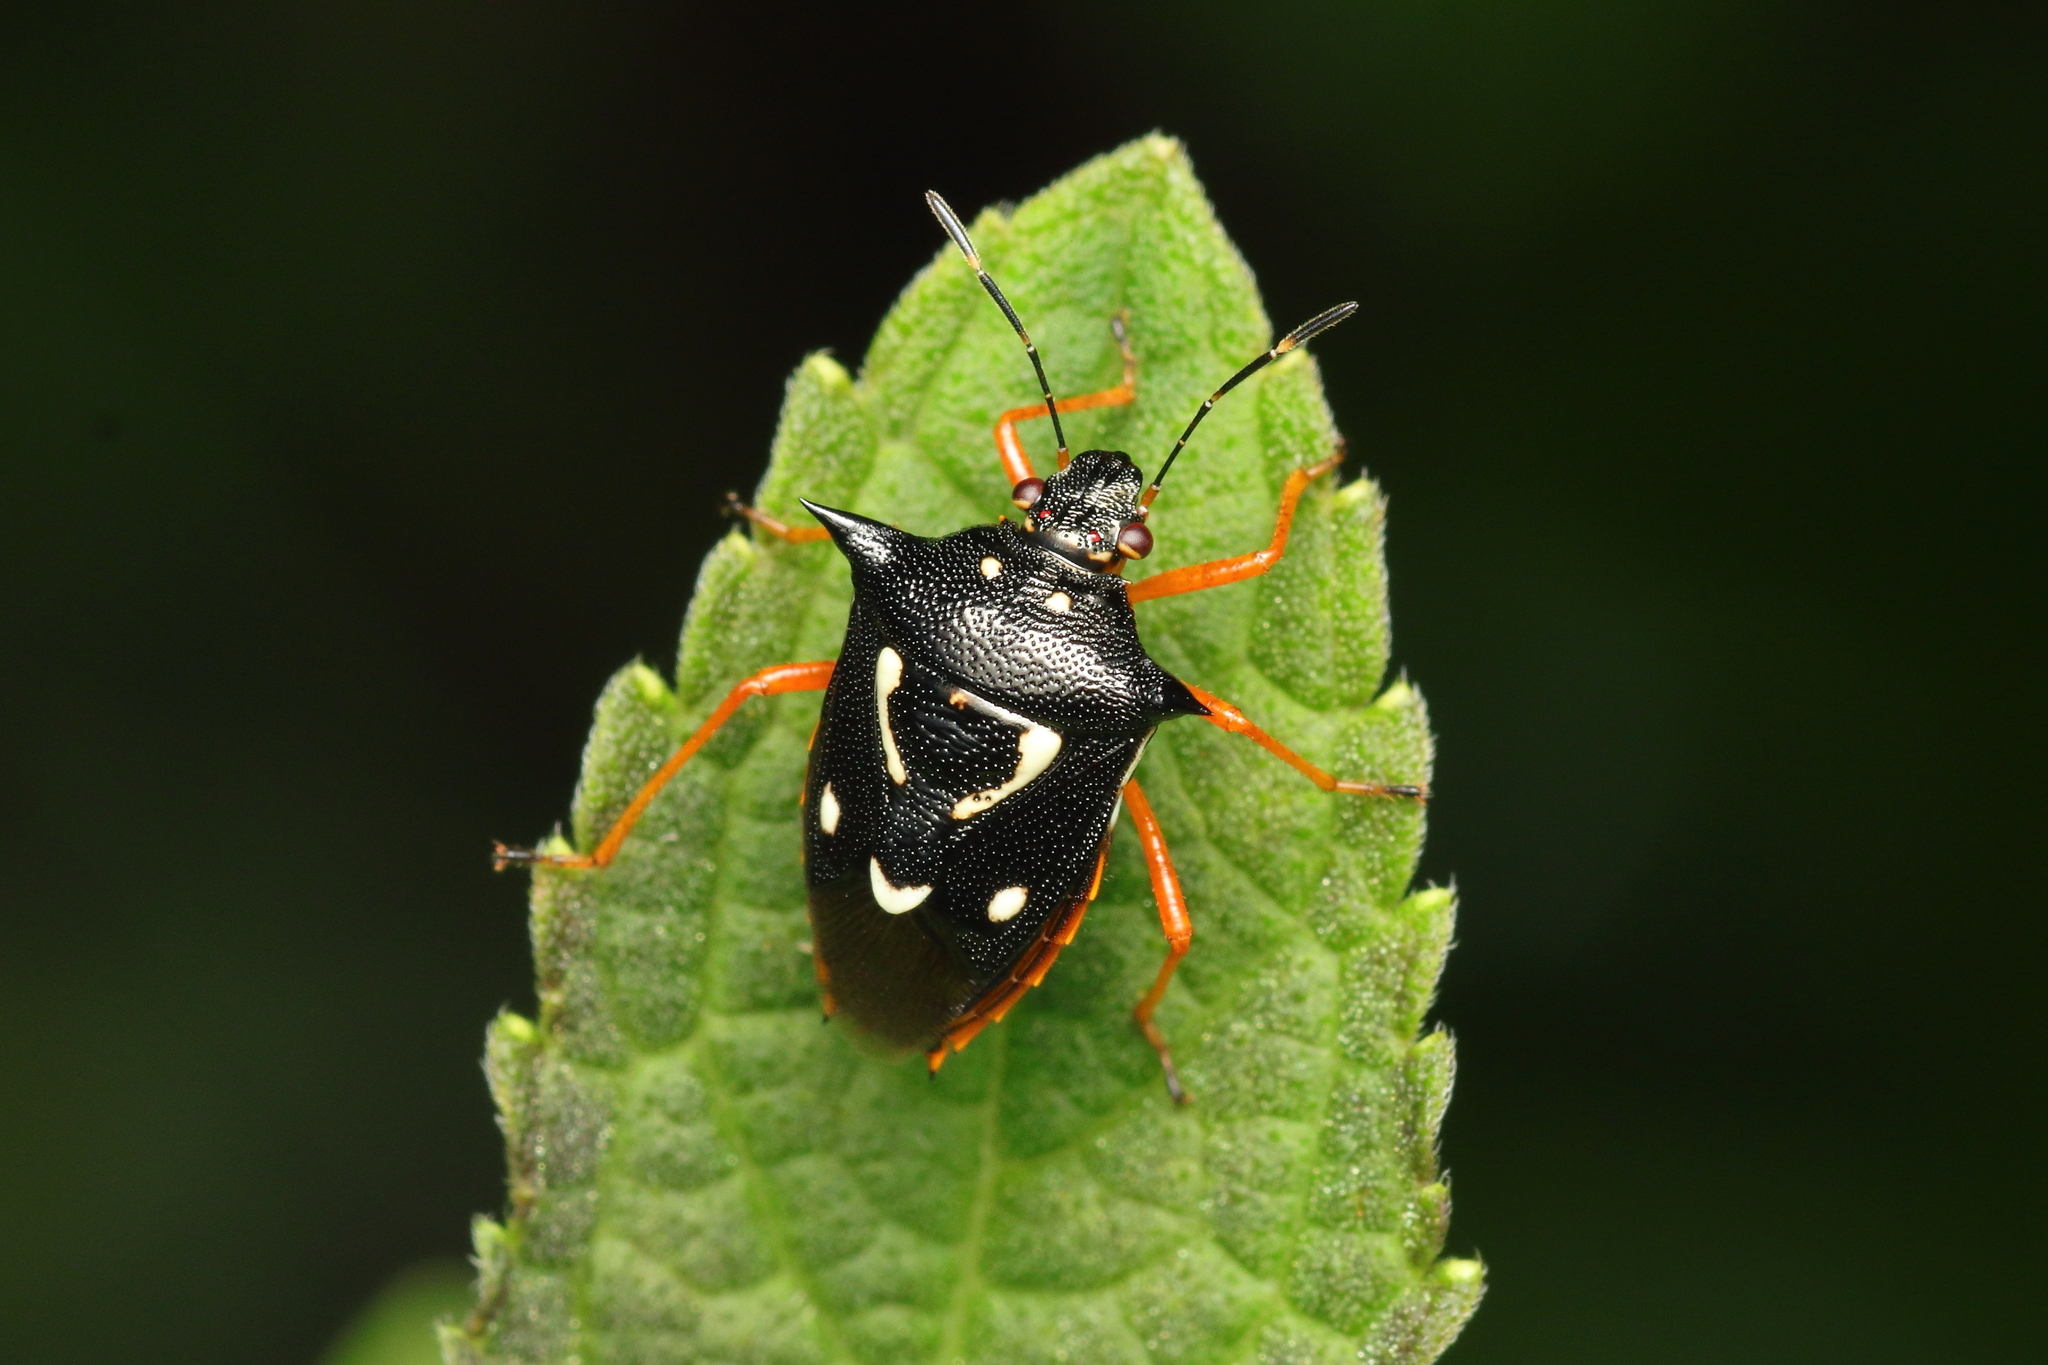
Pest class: stink_bug